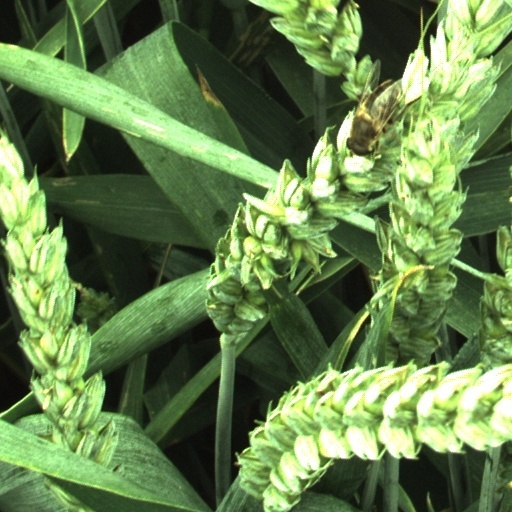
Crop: wheat